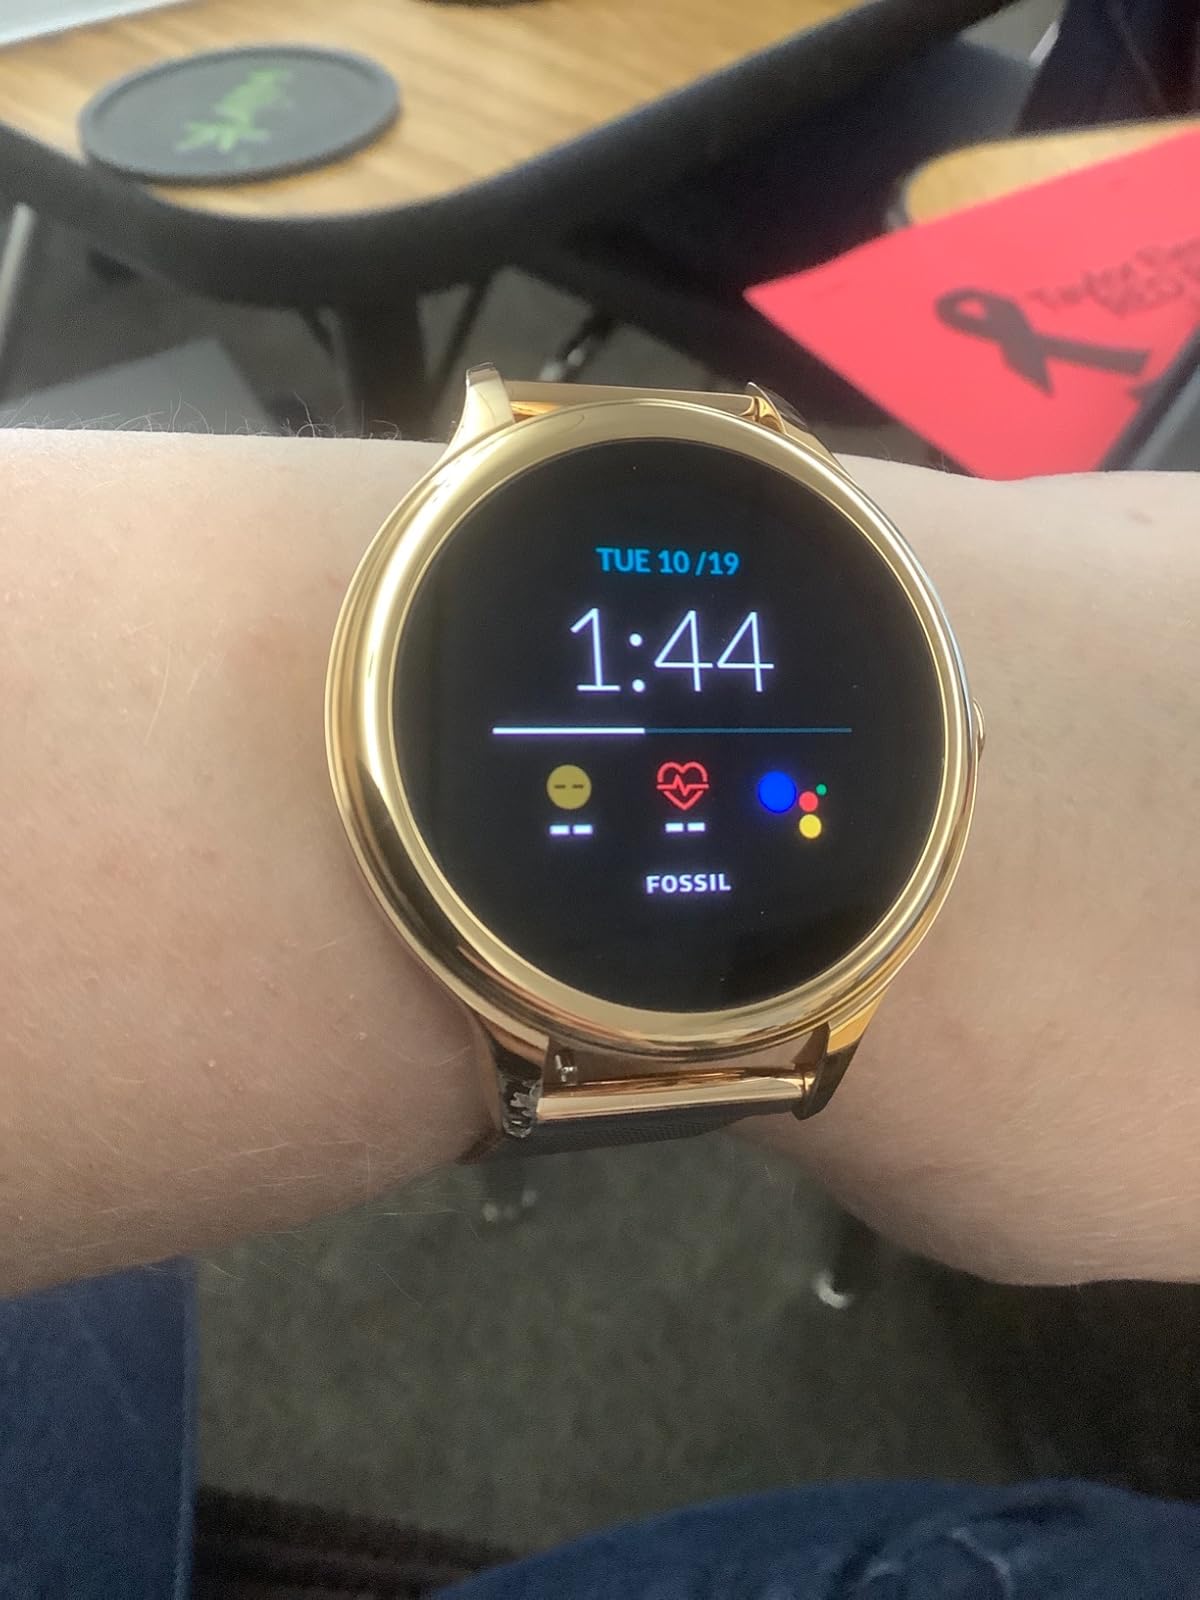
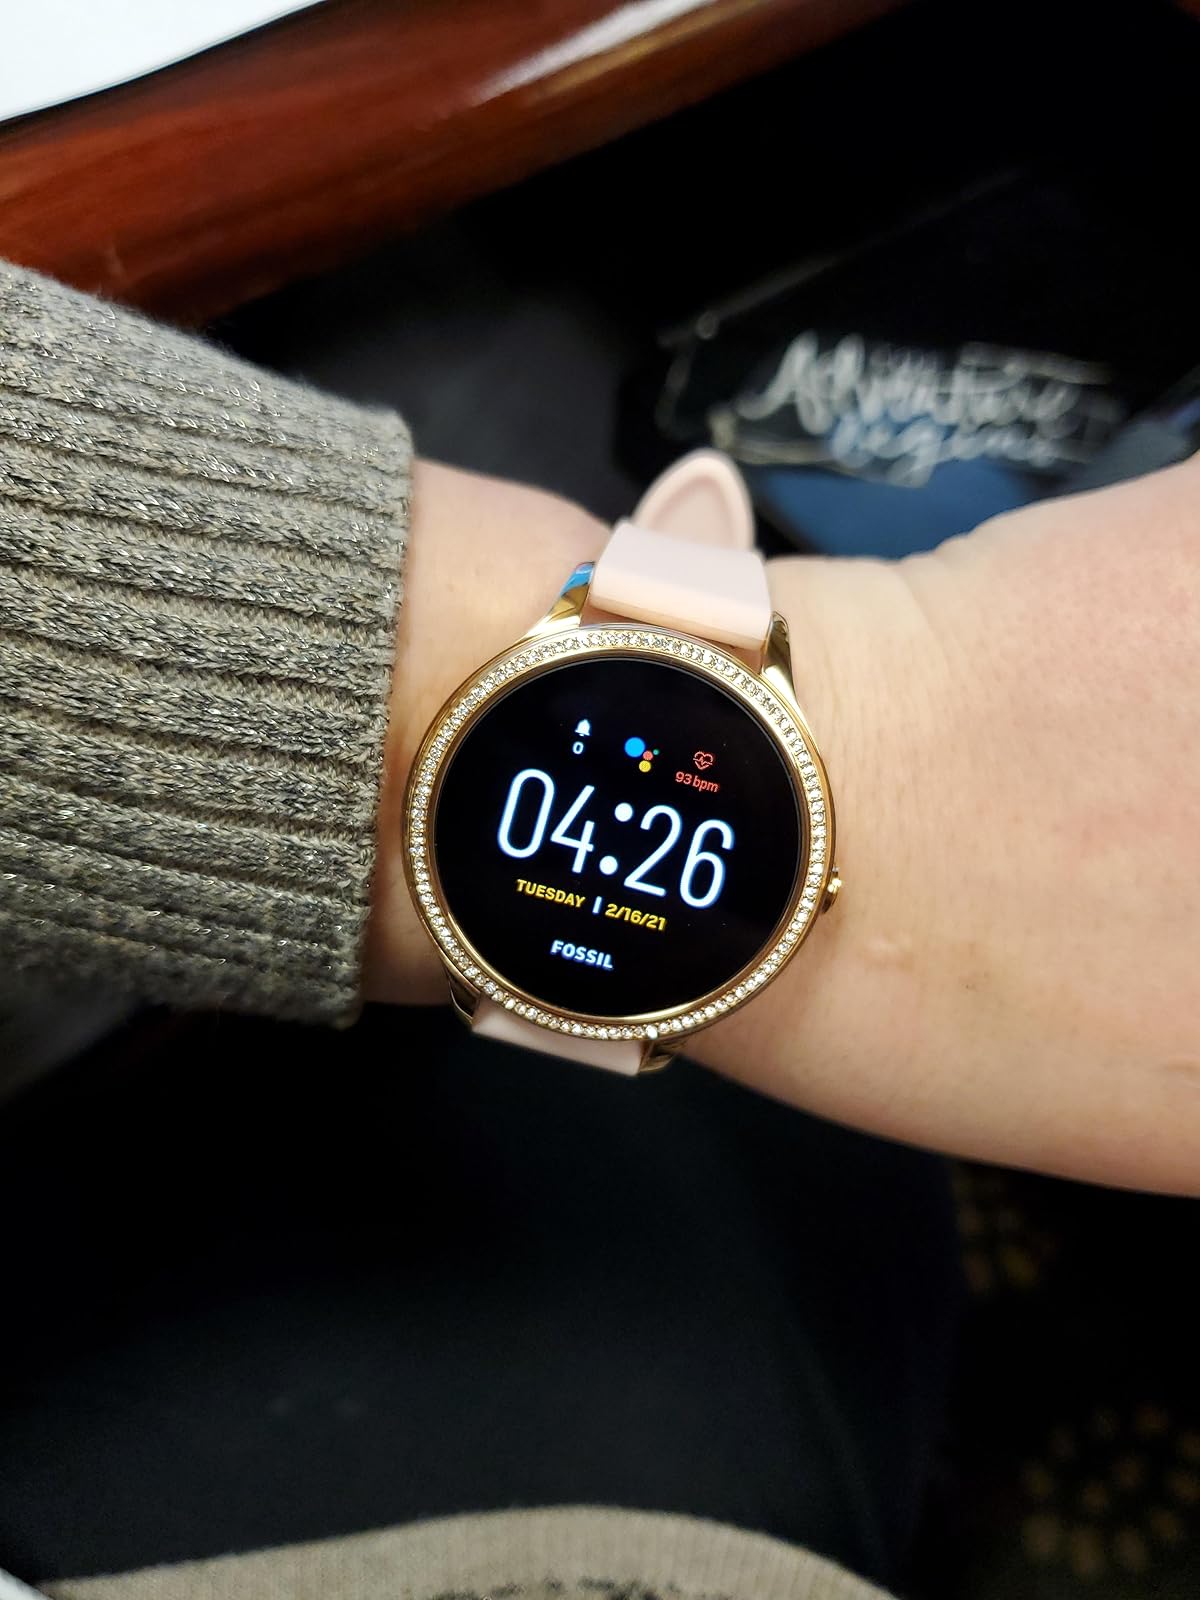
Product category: smartwatch
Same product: no